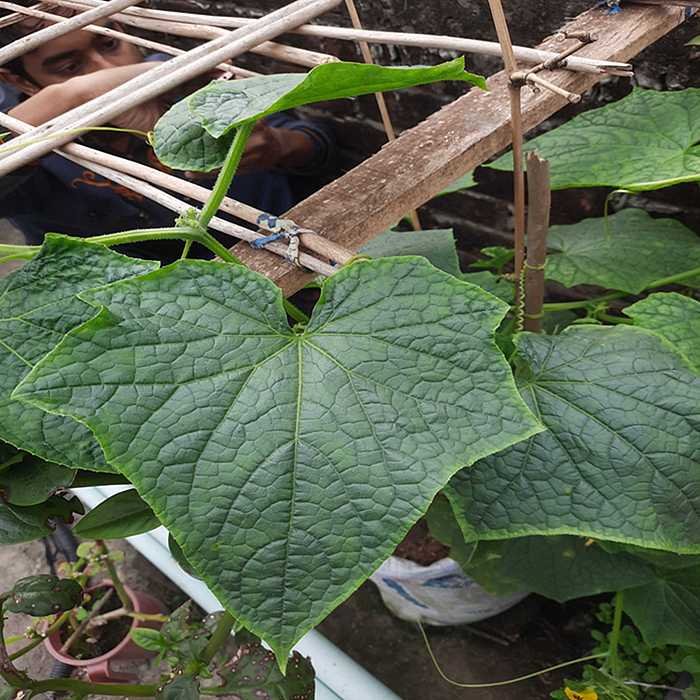
Plant: Cucumber
Label: Fresh leaf